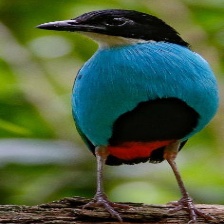
Species: AZURE BREASTED PITTA
Scientific name: PITTA STEERII